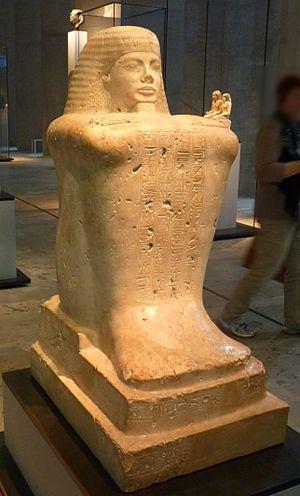
Selon les Anciens Égyptiens, la composition de l'être humain dépasse la simple dualité entre le corps et l'âme. Chaque individu compte en lui une dizaine de composantes matérielles et immatérielles qui l'intègrent dans la sphère terrestre du sensible et dans la sphère impalpable des dieux et ancêtres. Après la mort, grâce à ses composantes éthérées, l'individu peut espérer une survie posthume dans la tombe et une existence immortelle auprès des puissances surnaturelles qui règlent les phénomènes cosmiques. La conservation du souffle de vie est cependant conditionnée par le respect, la vie durant, des principes de la Maât et par la maîtrise efficace de la magie-Heka. Cette dernière est à la fois une puissance intérieure et un savoir livresque qui permettent aux humains de s'assimiler aux dieux.
Bakenkhonsou est un grand prêtre d'Amon et maître d’œuvre pour le compte de Ramsès II. Son nom signifie « Servant de Khonsou » ou « Âme de Khonsou ».